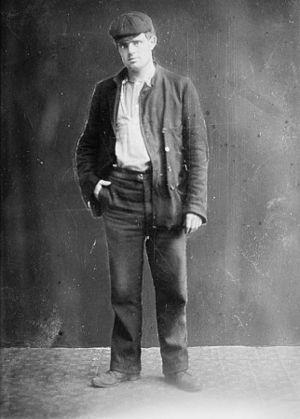
Jack London, né John Griffith Chaney le 12 janvier 1876 à San Francisco et mort le 22 novembre 1916 à Glen Ellen, Californie, est un écrivain américain dont les thèmes de prédilection sont l'aventure et la nature sauvage.